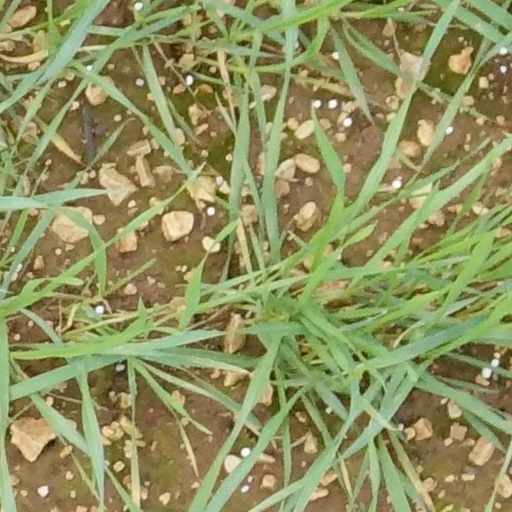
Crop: wheat